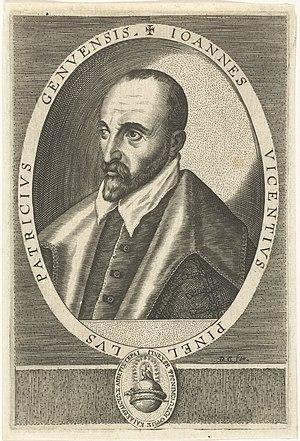
Gian Vincenzo Pinelli, né en 1535 et mort le 31 août 1601 à Padoue, est un humaniste italien. Mentor de Galilée, il fut aussi botaniste, bibliophile et collectionneur d'instruments scientifiques.